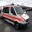
Label: ambulance